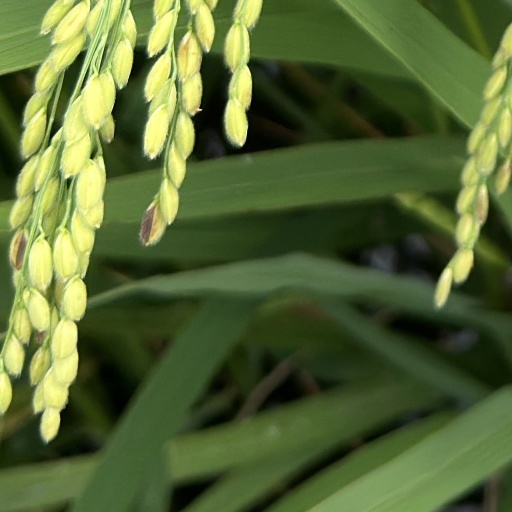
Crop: rice